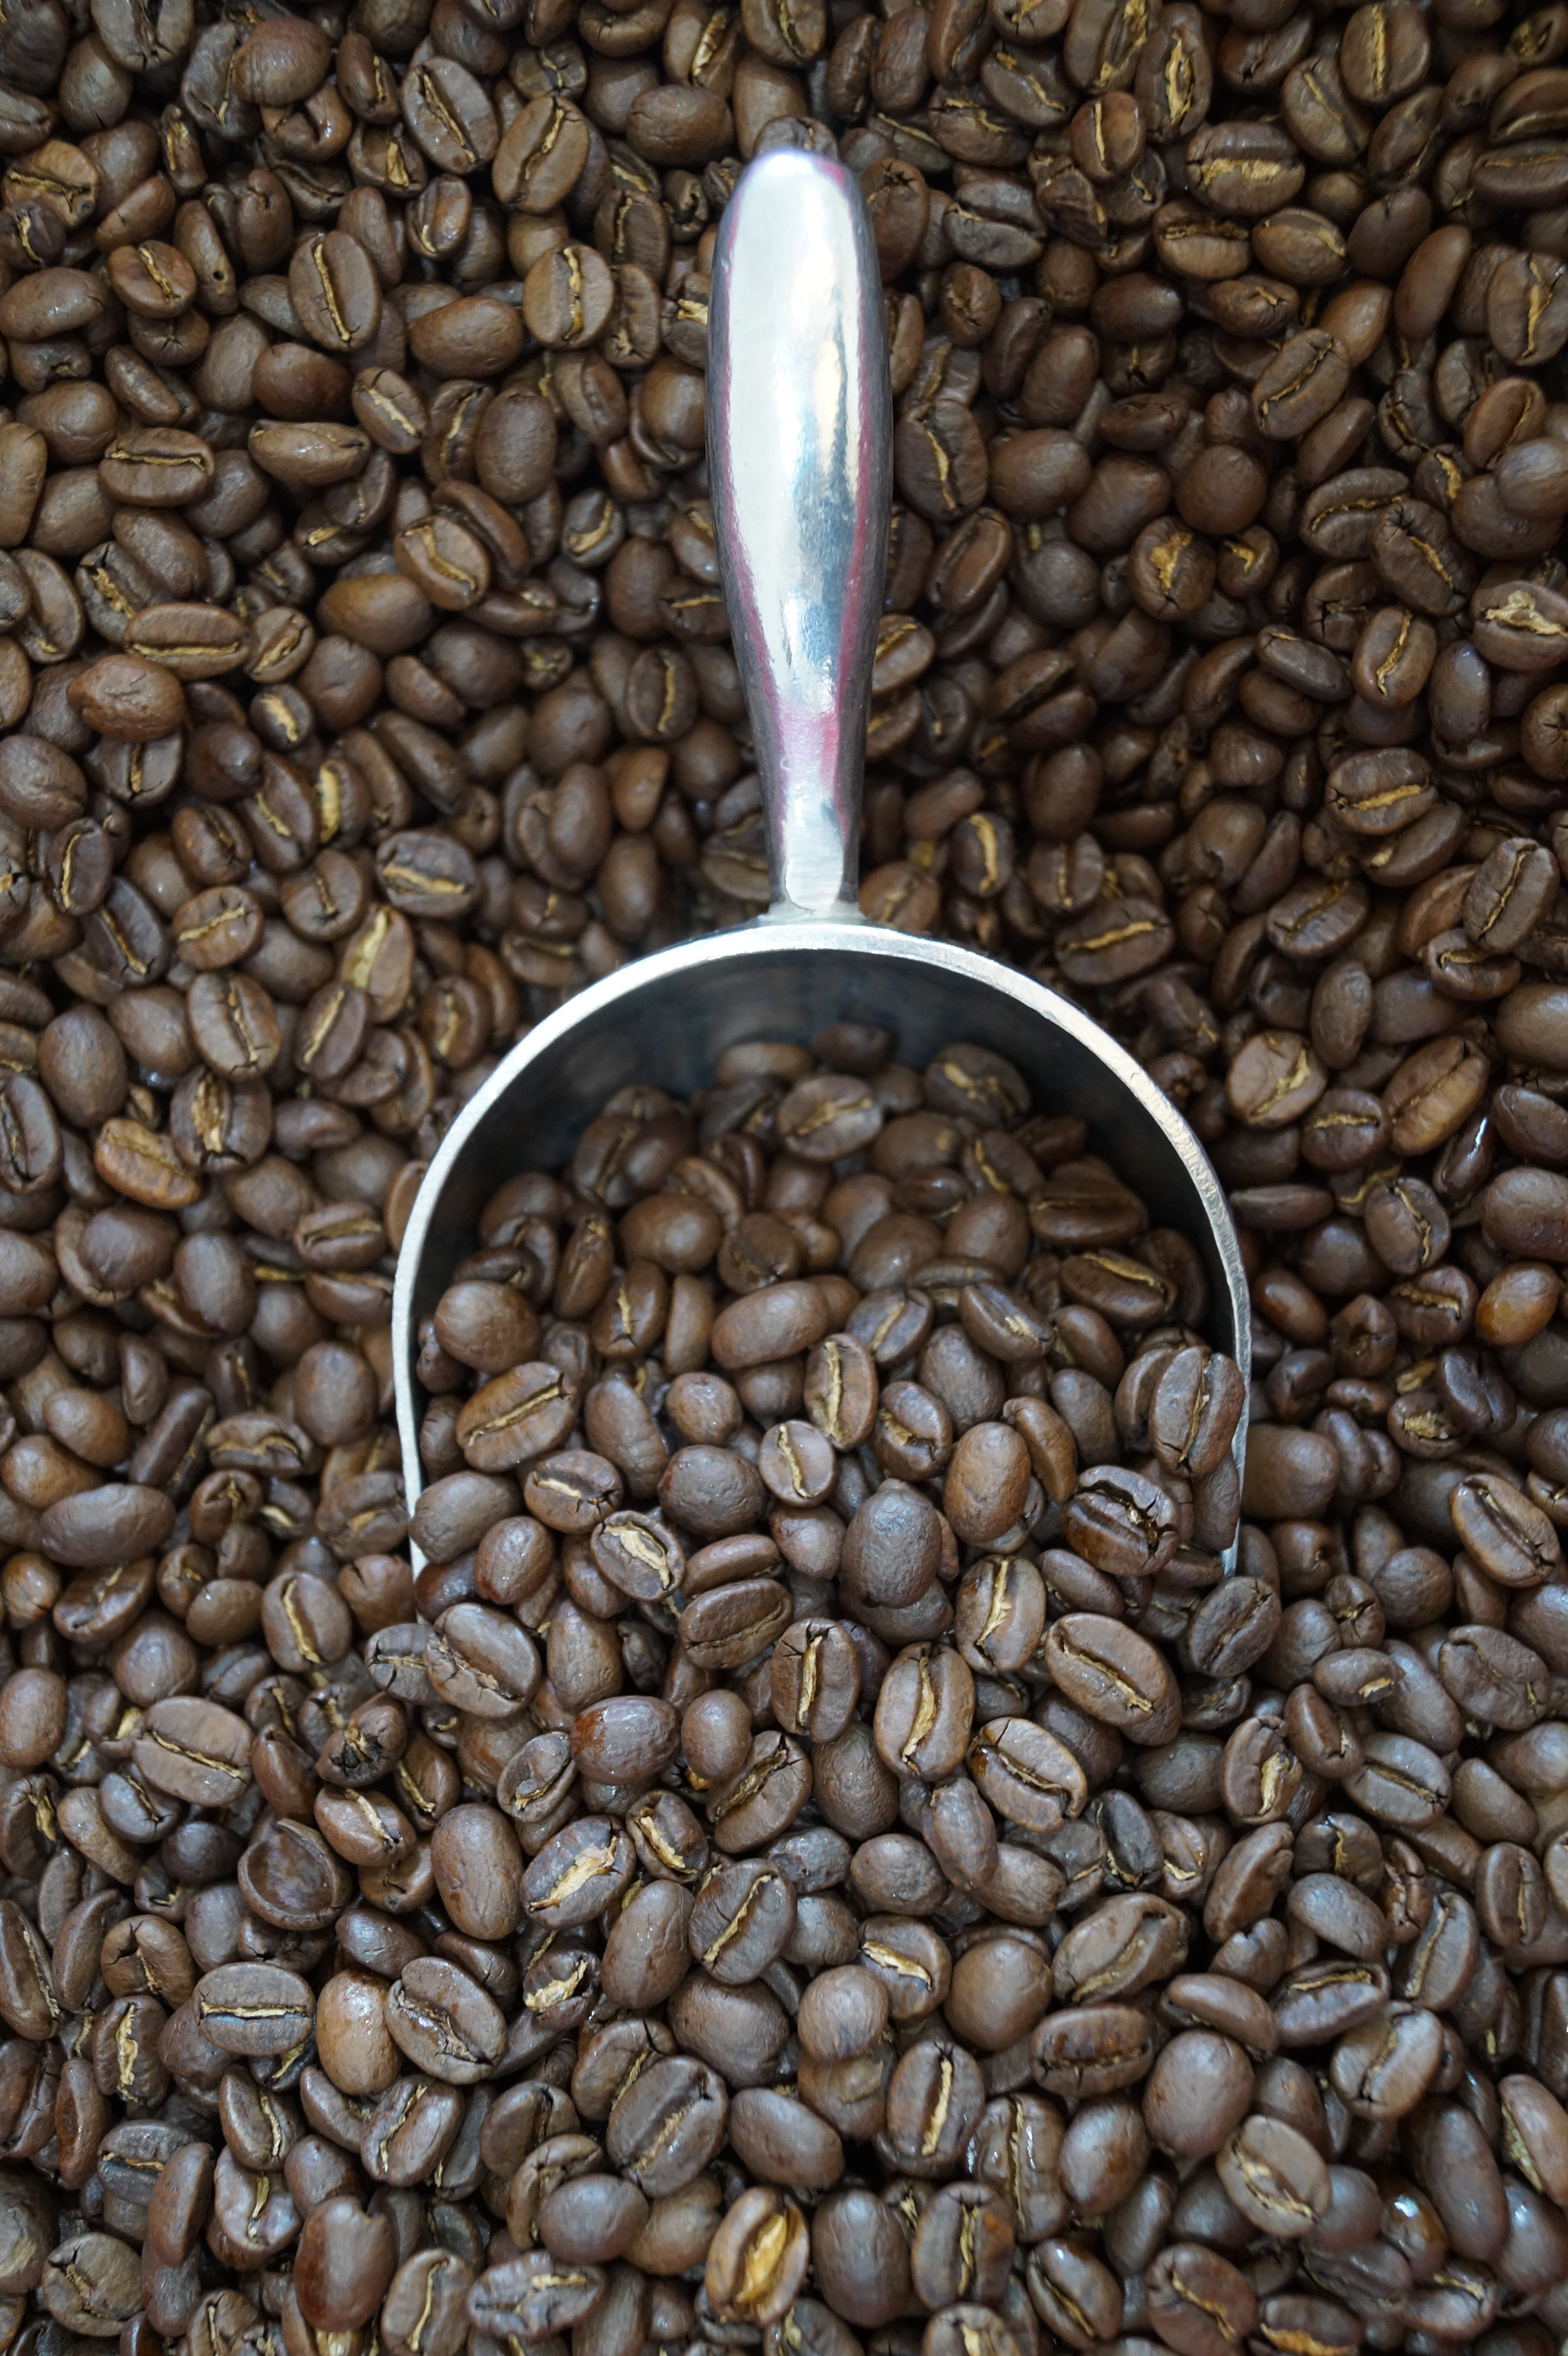
coffee, coffee bean, bean, cup, food, produce, soil, drink, caffeine, sunflower seed, grass family